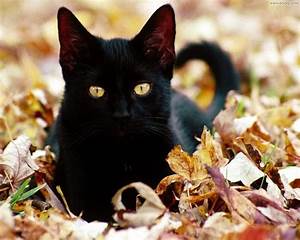
Label: gatto